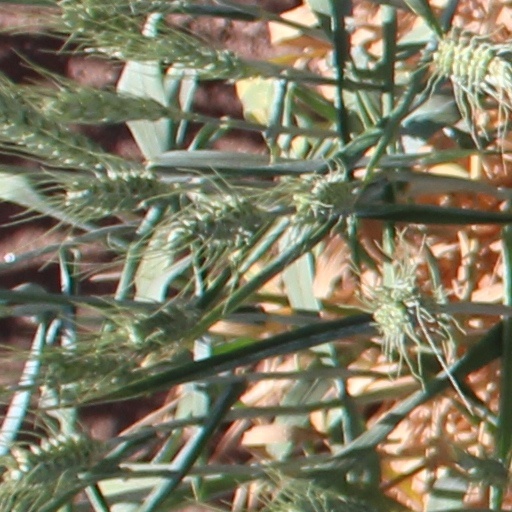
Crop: wheat